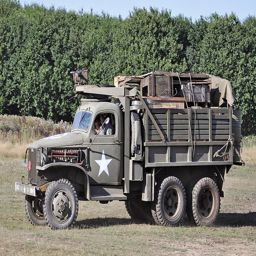
An Army transport truck sitting near a forest.
A old army truck sitting in front of a bunch of trees.
An old military trucking on the grass in a field.
An army truck parked in a field near a bunch of trees.
A military truck with a white star on the door parked outside.